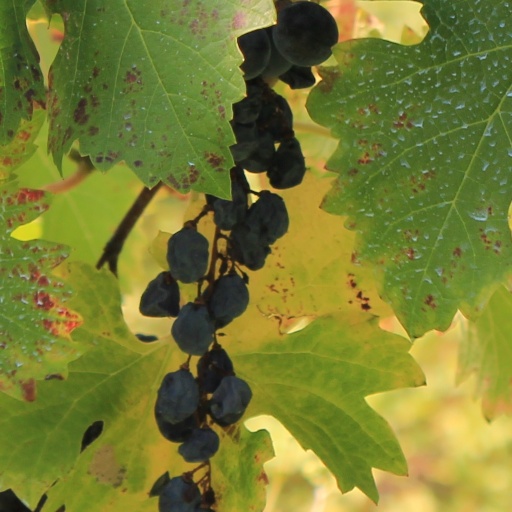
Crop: grape